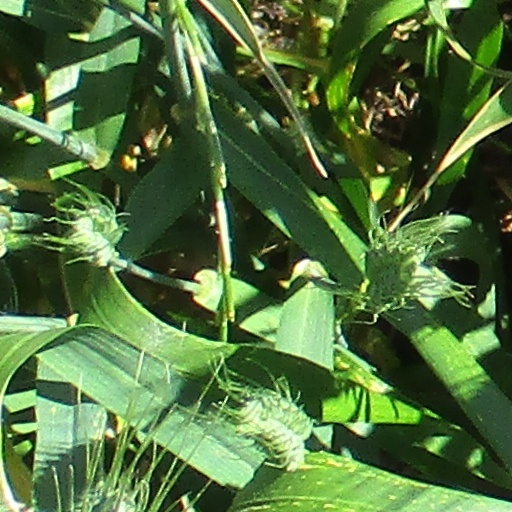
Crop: wheat